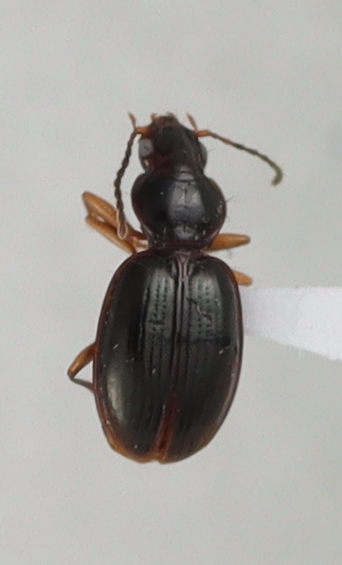
Scientific name: Mecyclothorax konanus
Plot: 16
Trap: W
Collected: 20190731